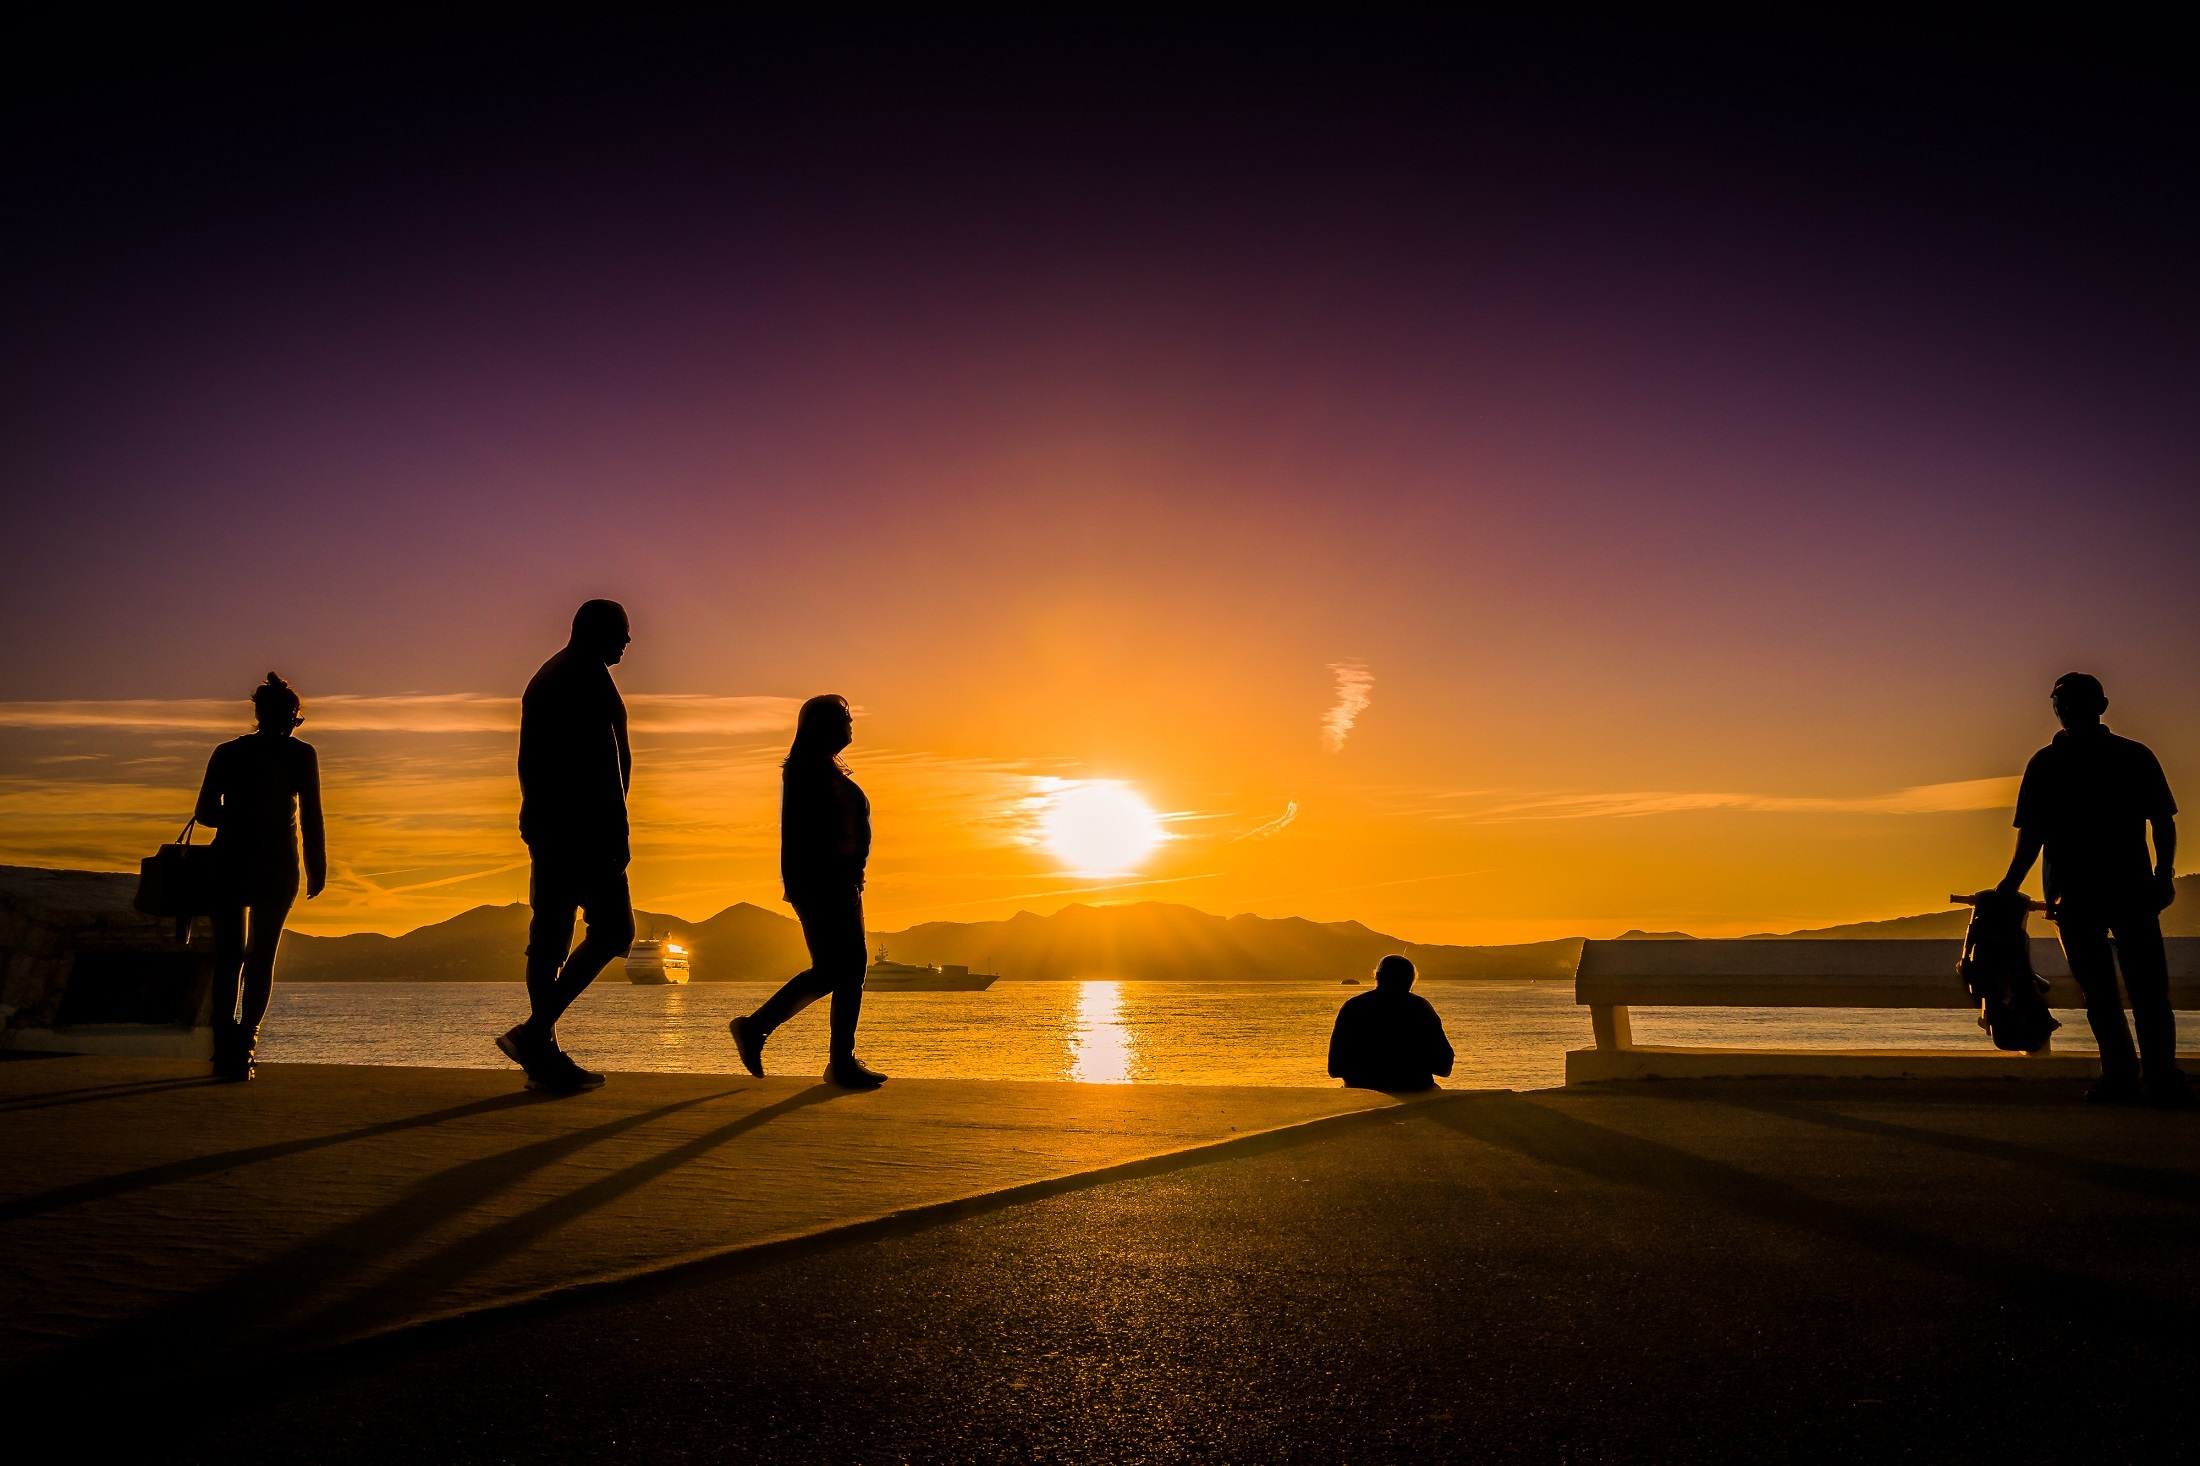
landscape, sea, water, ocean, horizon, silhouette, walking, light, people, sky, sunrise, sunset, night, morning, dawn, panorama, dusk, standing, evening, twilight, scenic, seascape, colorful, hills, waves, mountains, boats, ships, silhouettes, watching, enjoying, setting sun